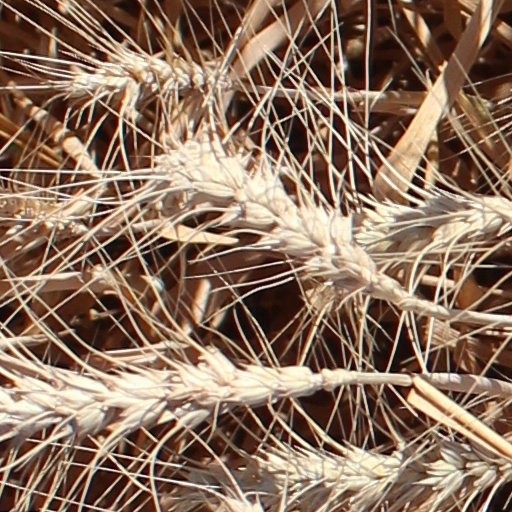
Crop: wheat